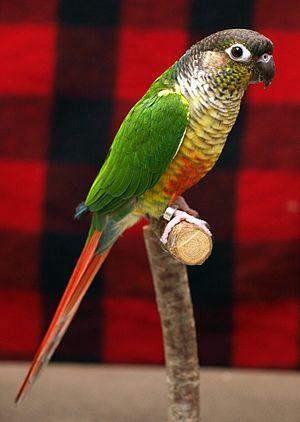
La Conure de Molina ou Conure à joues vertes est une espèce d'oiseau appartenant à la famille des Psittacidae.